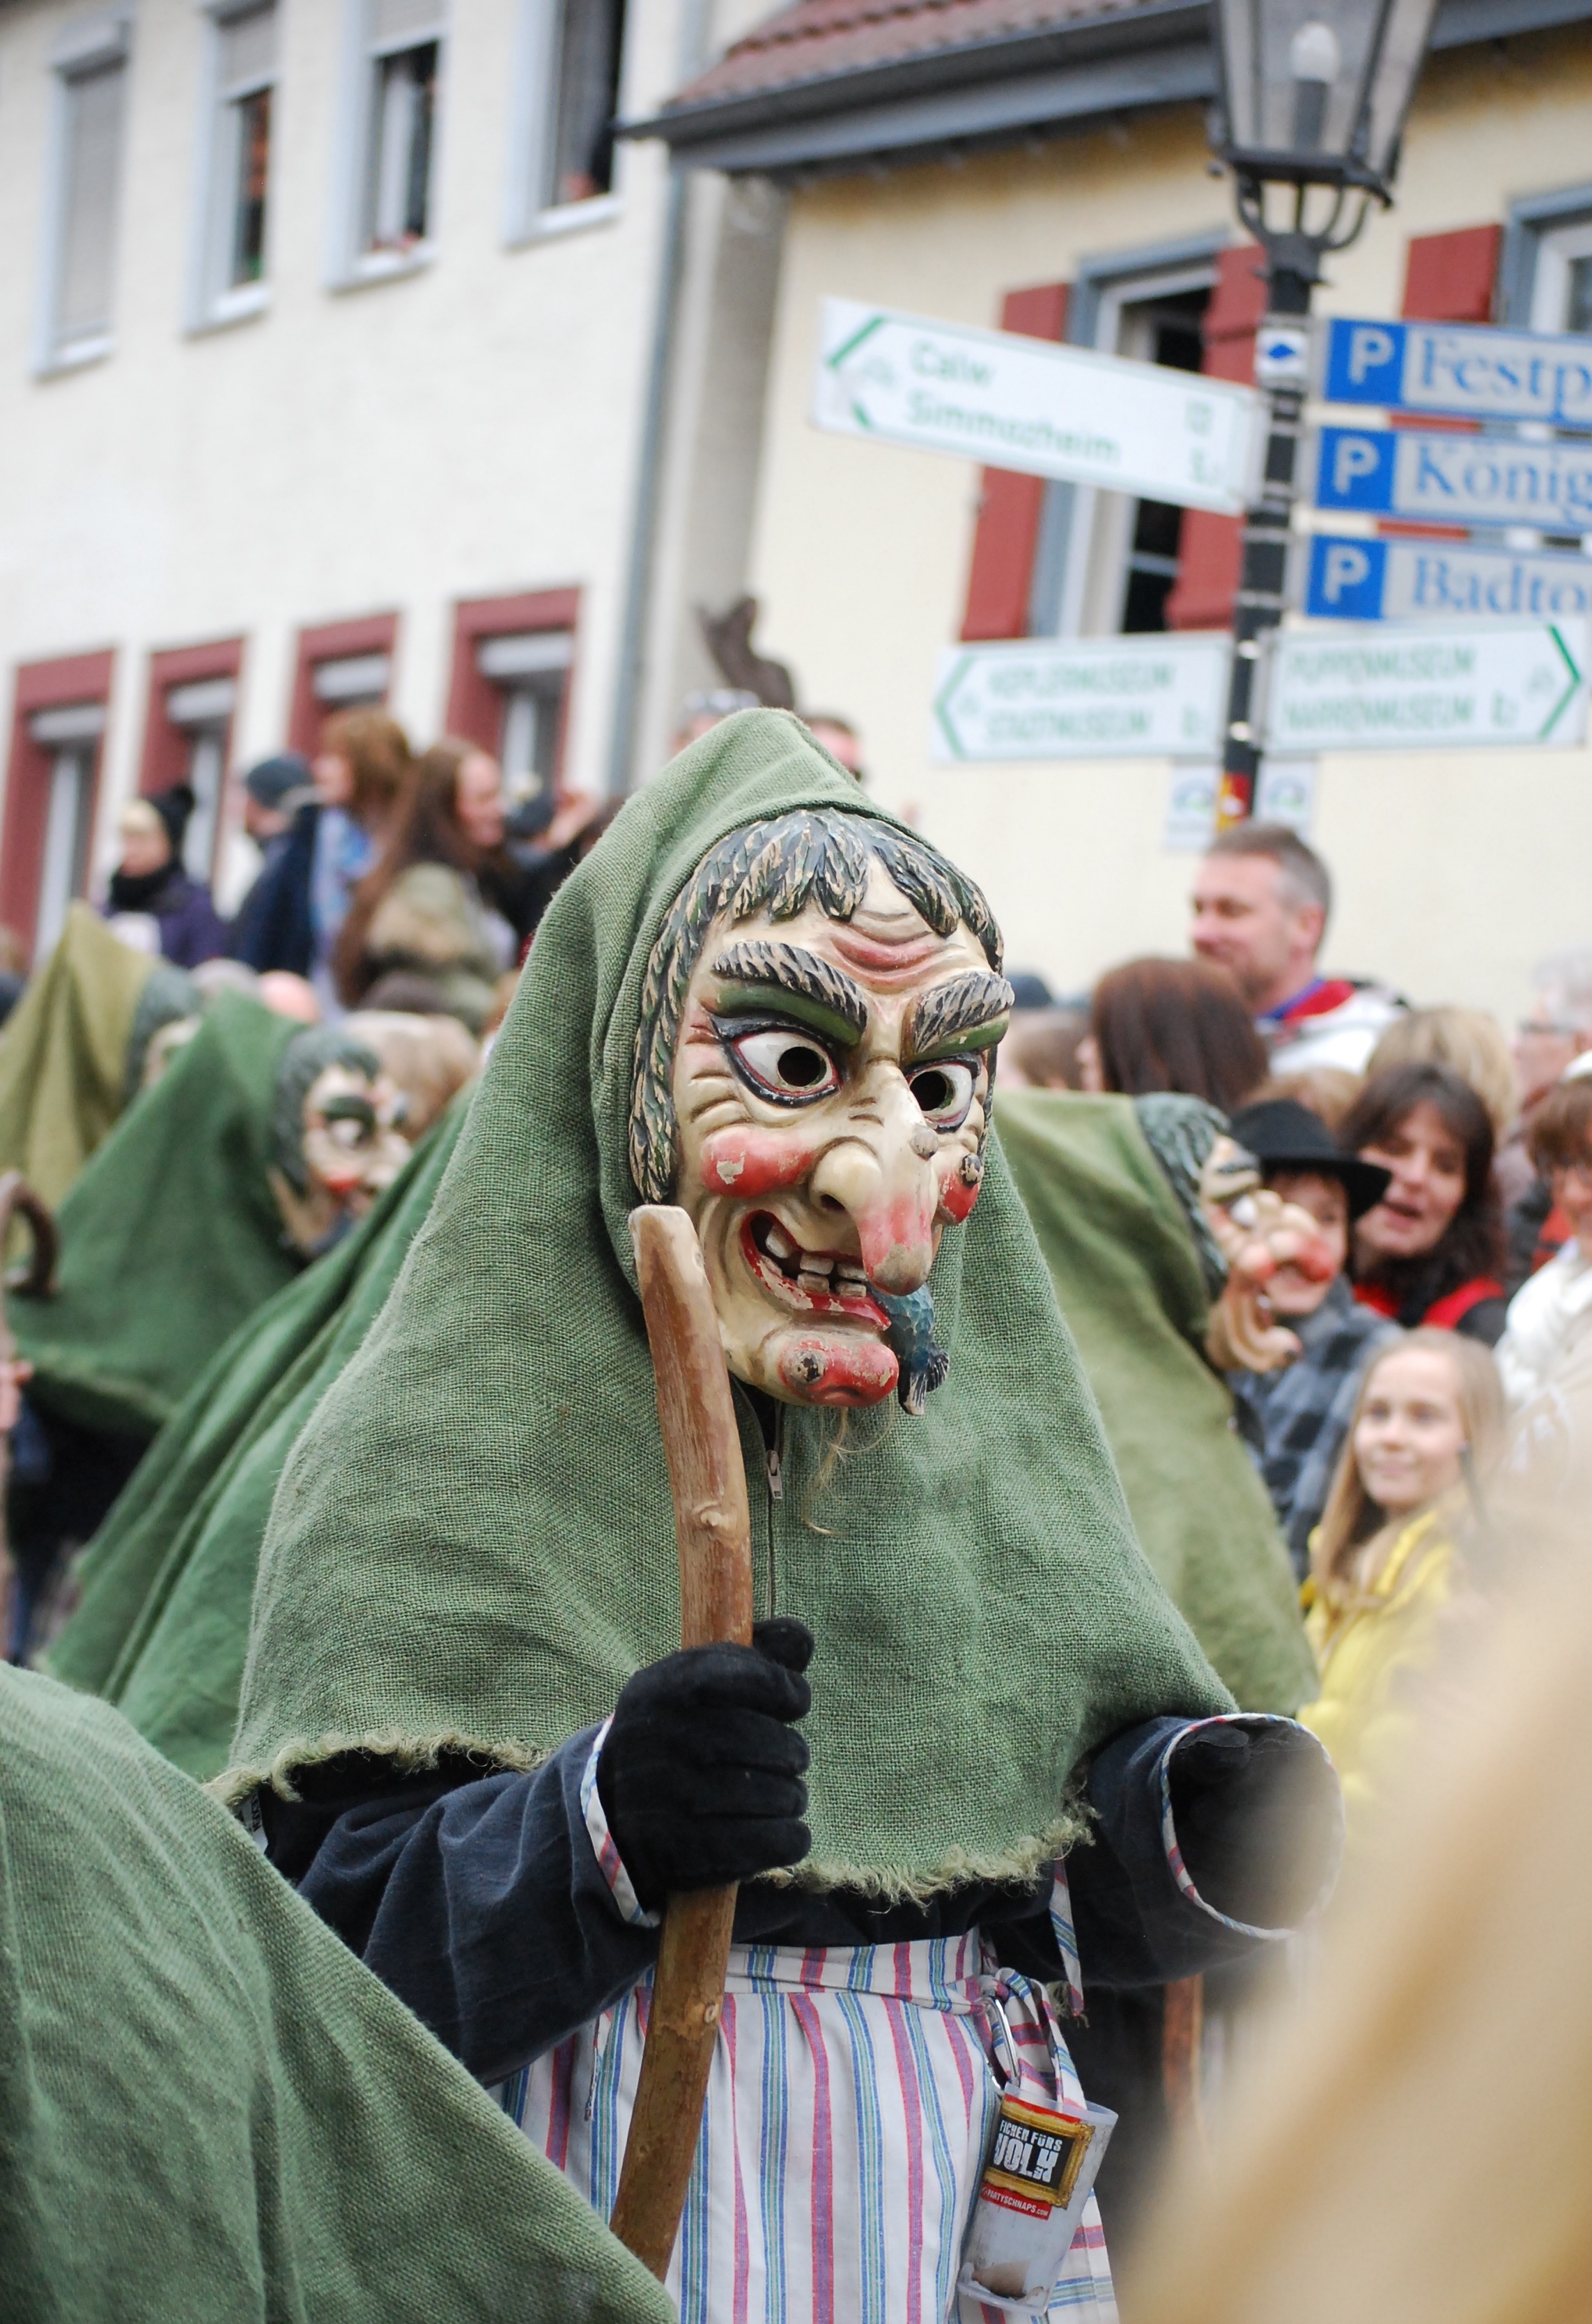
crowd, carnival, color, clothing, parade, festival, mask, zombie, germany, demonstration, costume, witch, shrovetide